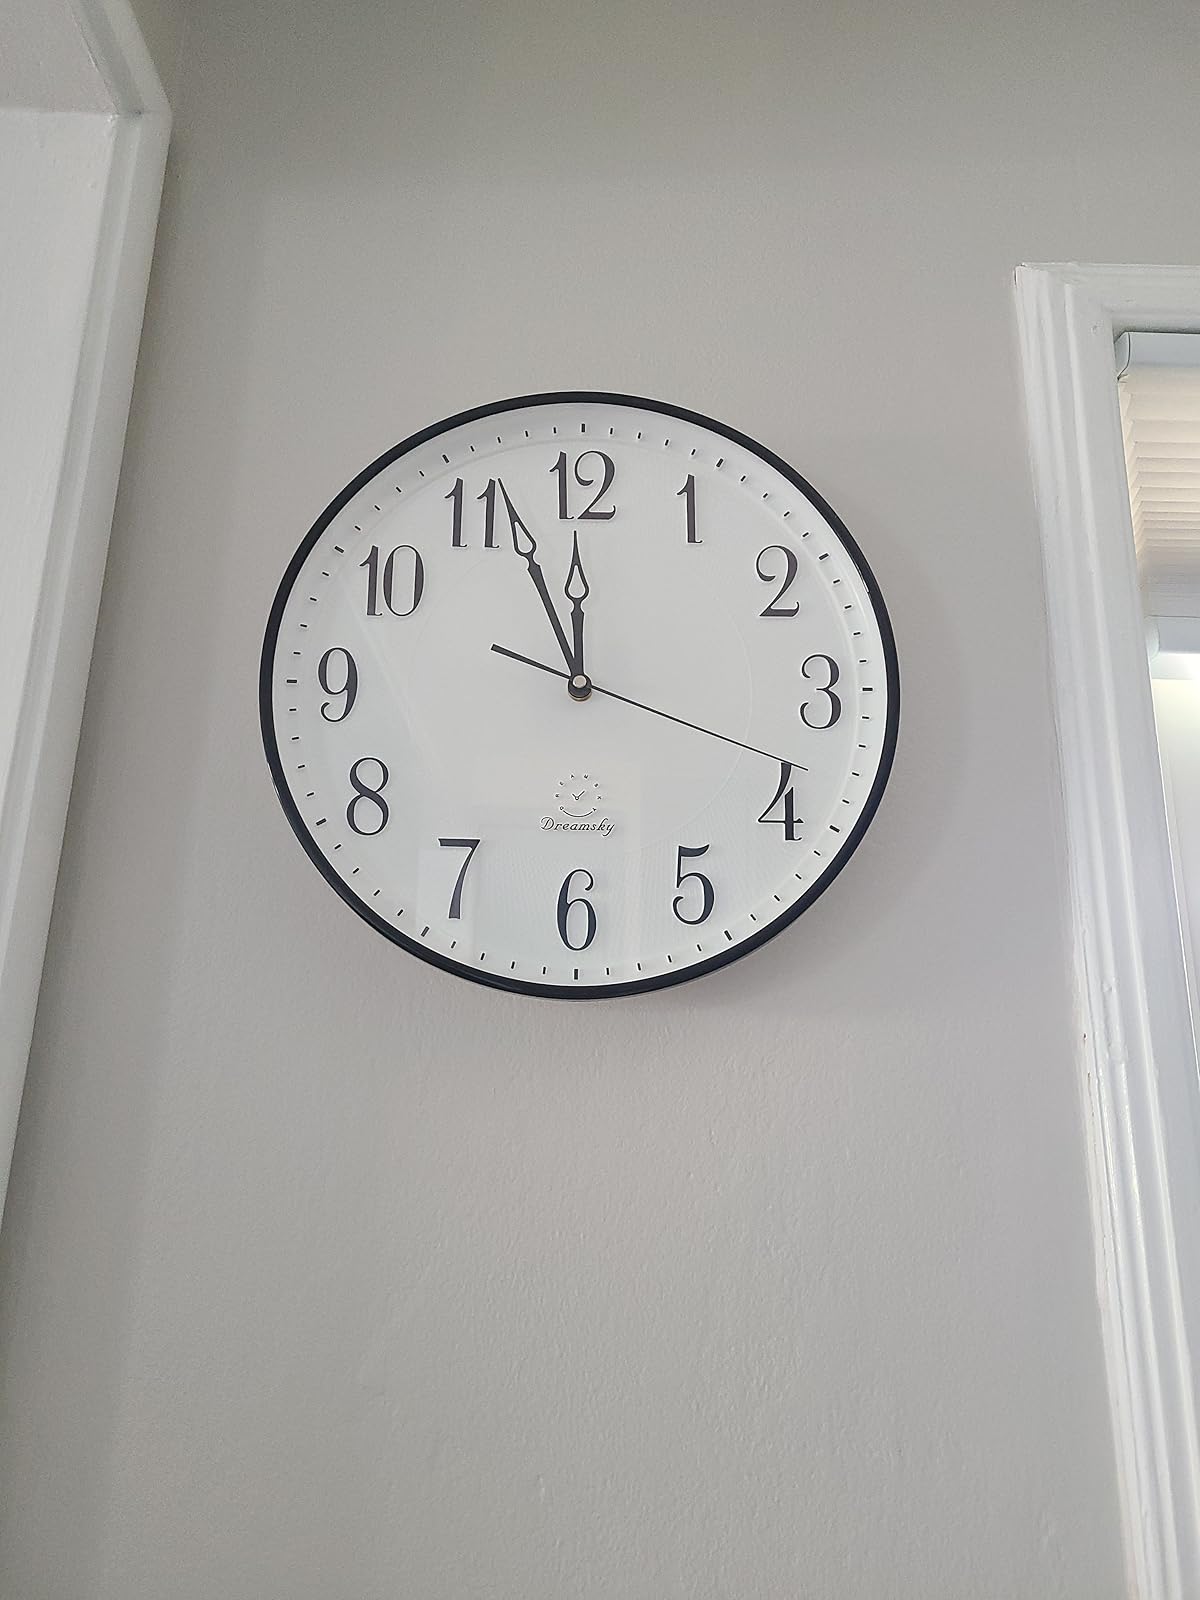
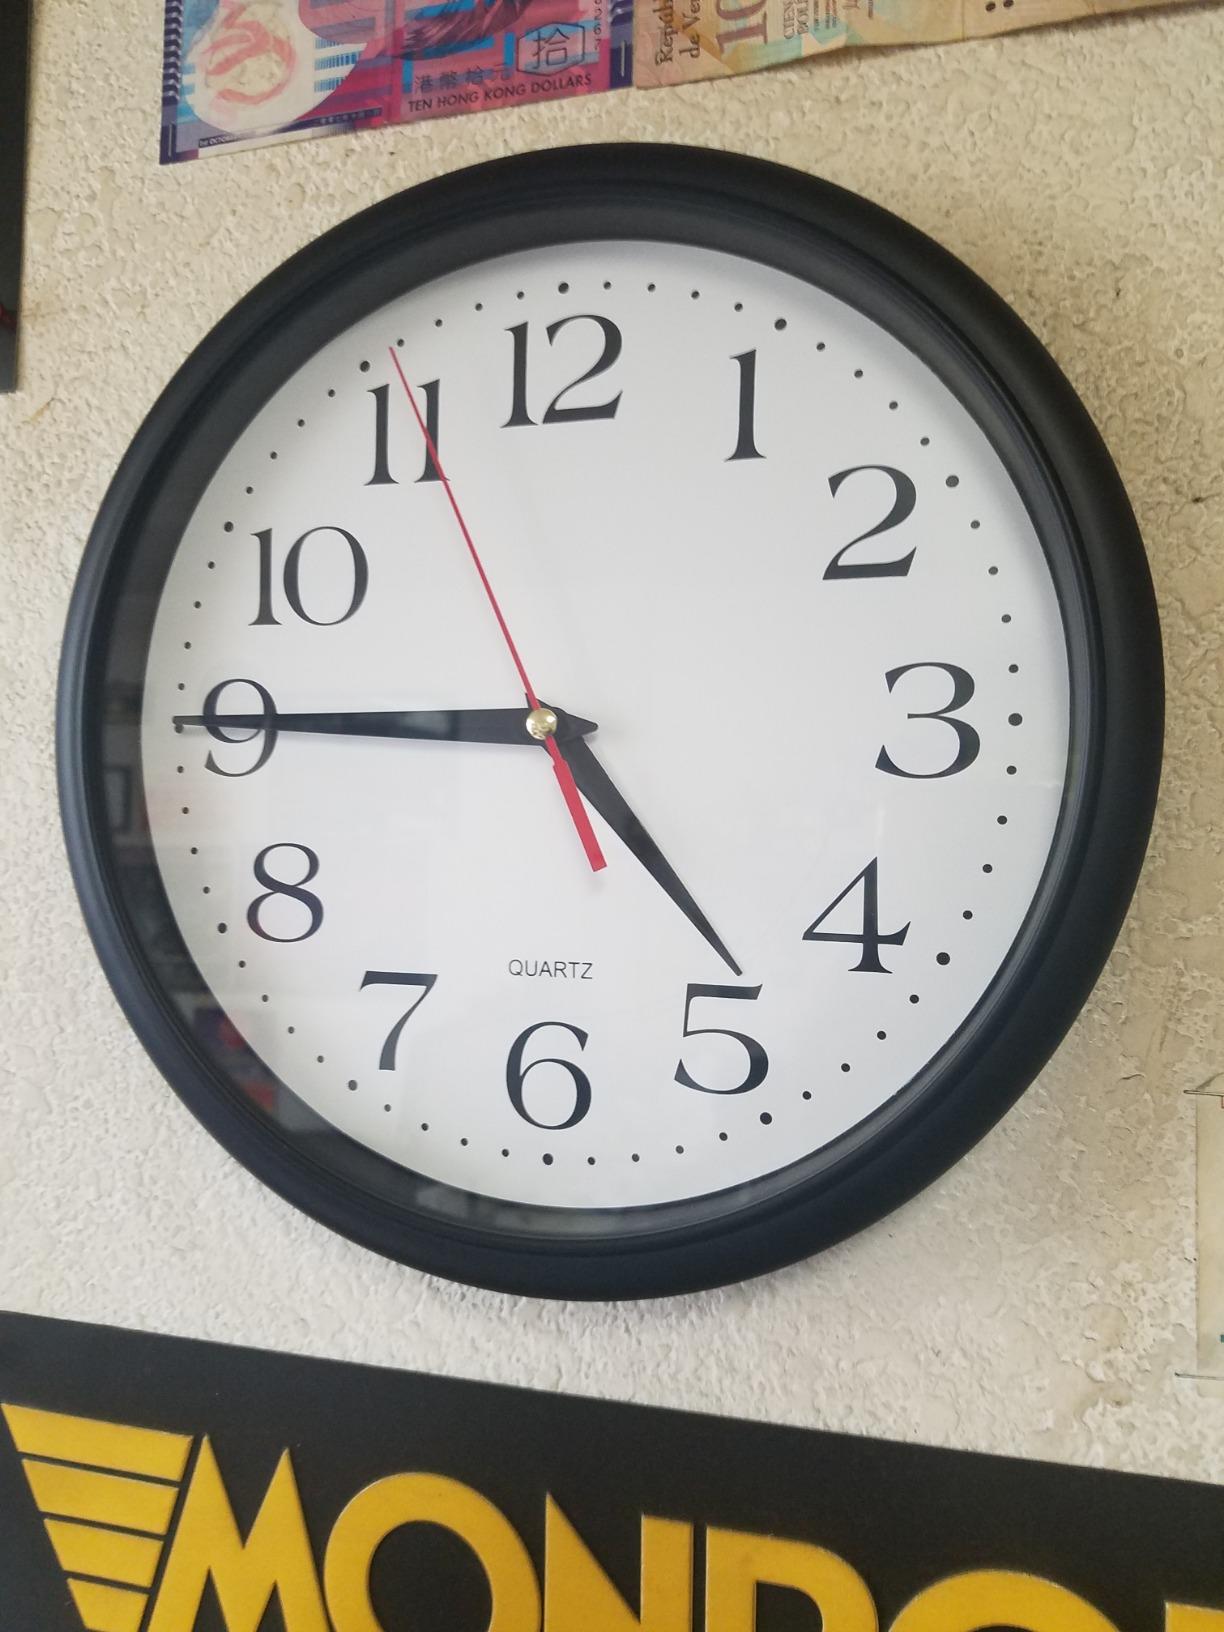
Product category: clock
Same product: no